Cadmium pigments

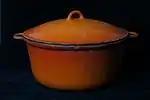
Cadmium orange cast-iron pot

Cadmium sulfide is not very toxic ( above 5,000 mg/kg). Cadmium is introduced into the body most commonly through smoking and the diet. Poisoning by pigments is uncommon but of continuing concern. Acute exposure to cadmium vapors can arise from welding near cadmium pigments.